Baker family

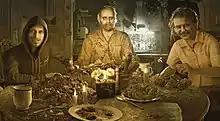
Select members of the Baker family. From left to right: Lucas, Jack, and Marguerite.

The Baker family consists of fictional characters featured in Capcom's "Resident Evil" video game series. First appearing in "", its main family members are a nuclear family consisting of married couple Jack and Marguerite and their two adult children, Lucas and Zoe. Inspired by characters from seminal films in horror cinema such as "The Shining", "The Evil Dead", and "The Texas Chain Saw Massacre", the Bakers reside within their bayou estate in the fictional parish of Dulvey, Louisiana in the United States. Within the game's narrative, they are under the influence of Eveline, a biologically engineered being who "adopted" herself into the Baker family, granting the family superhuman powers at the expense of twisting most of them into insane and murderous individuals prior to the events of "Resident Evil 7", with the exception of Zoe who retains a benevolent personality. The 2017 "Resident Evil 7: End of Zoe" DLC features Joe Baker, a member from the extended family who is unaffected by Eveline, as its protagonist.